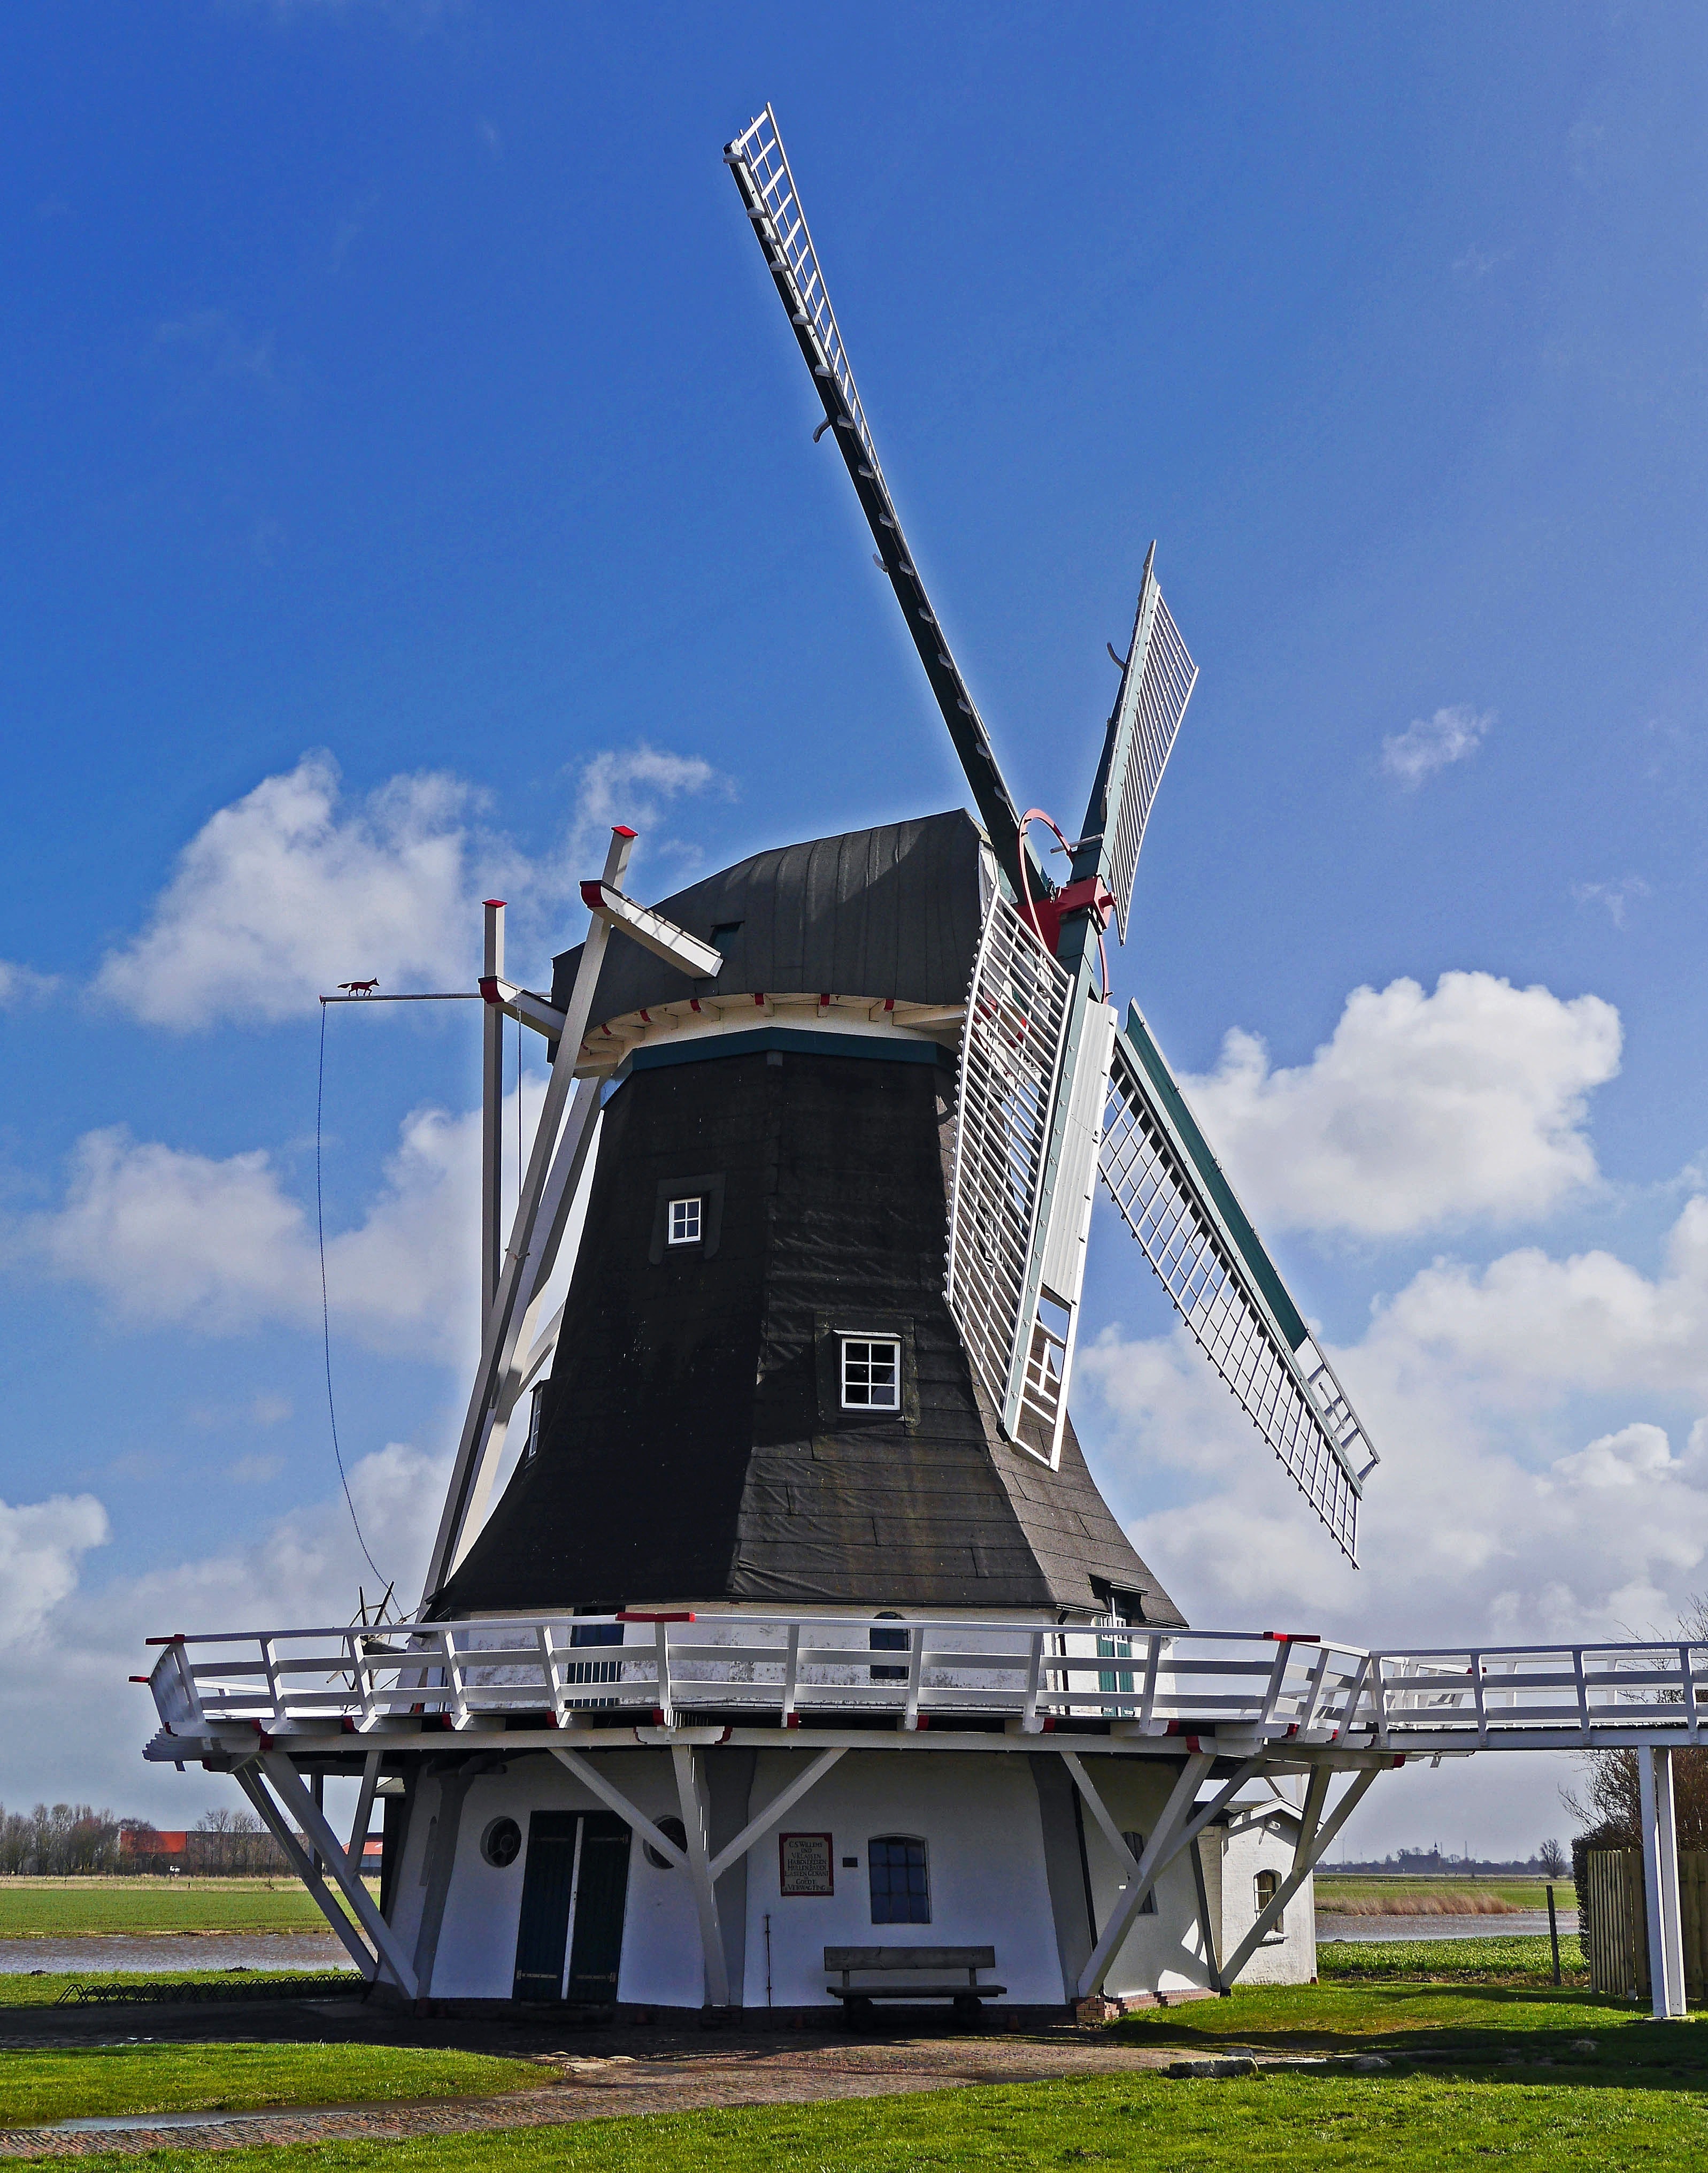
windmill, mill, wind turbine, sky, building, architecture, wind, grassland